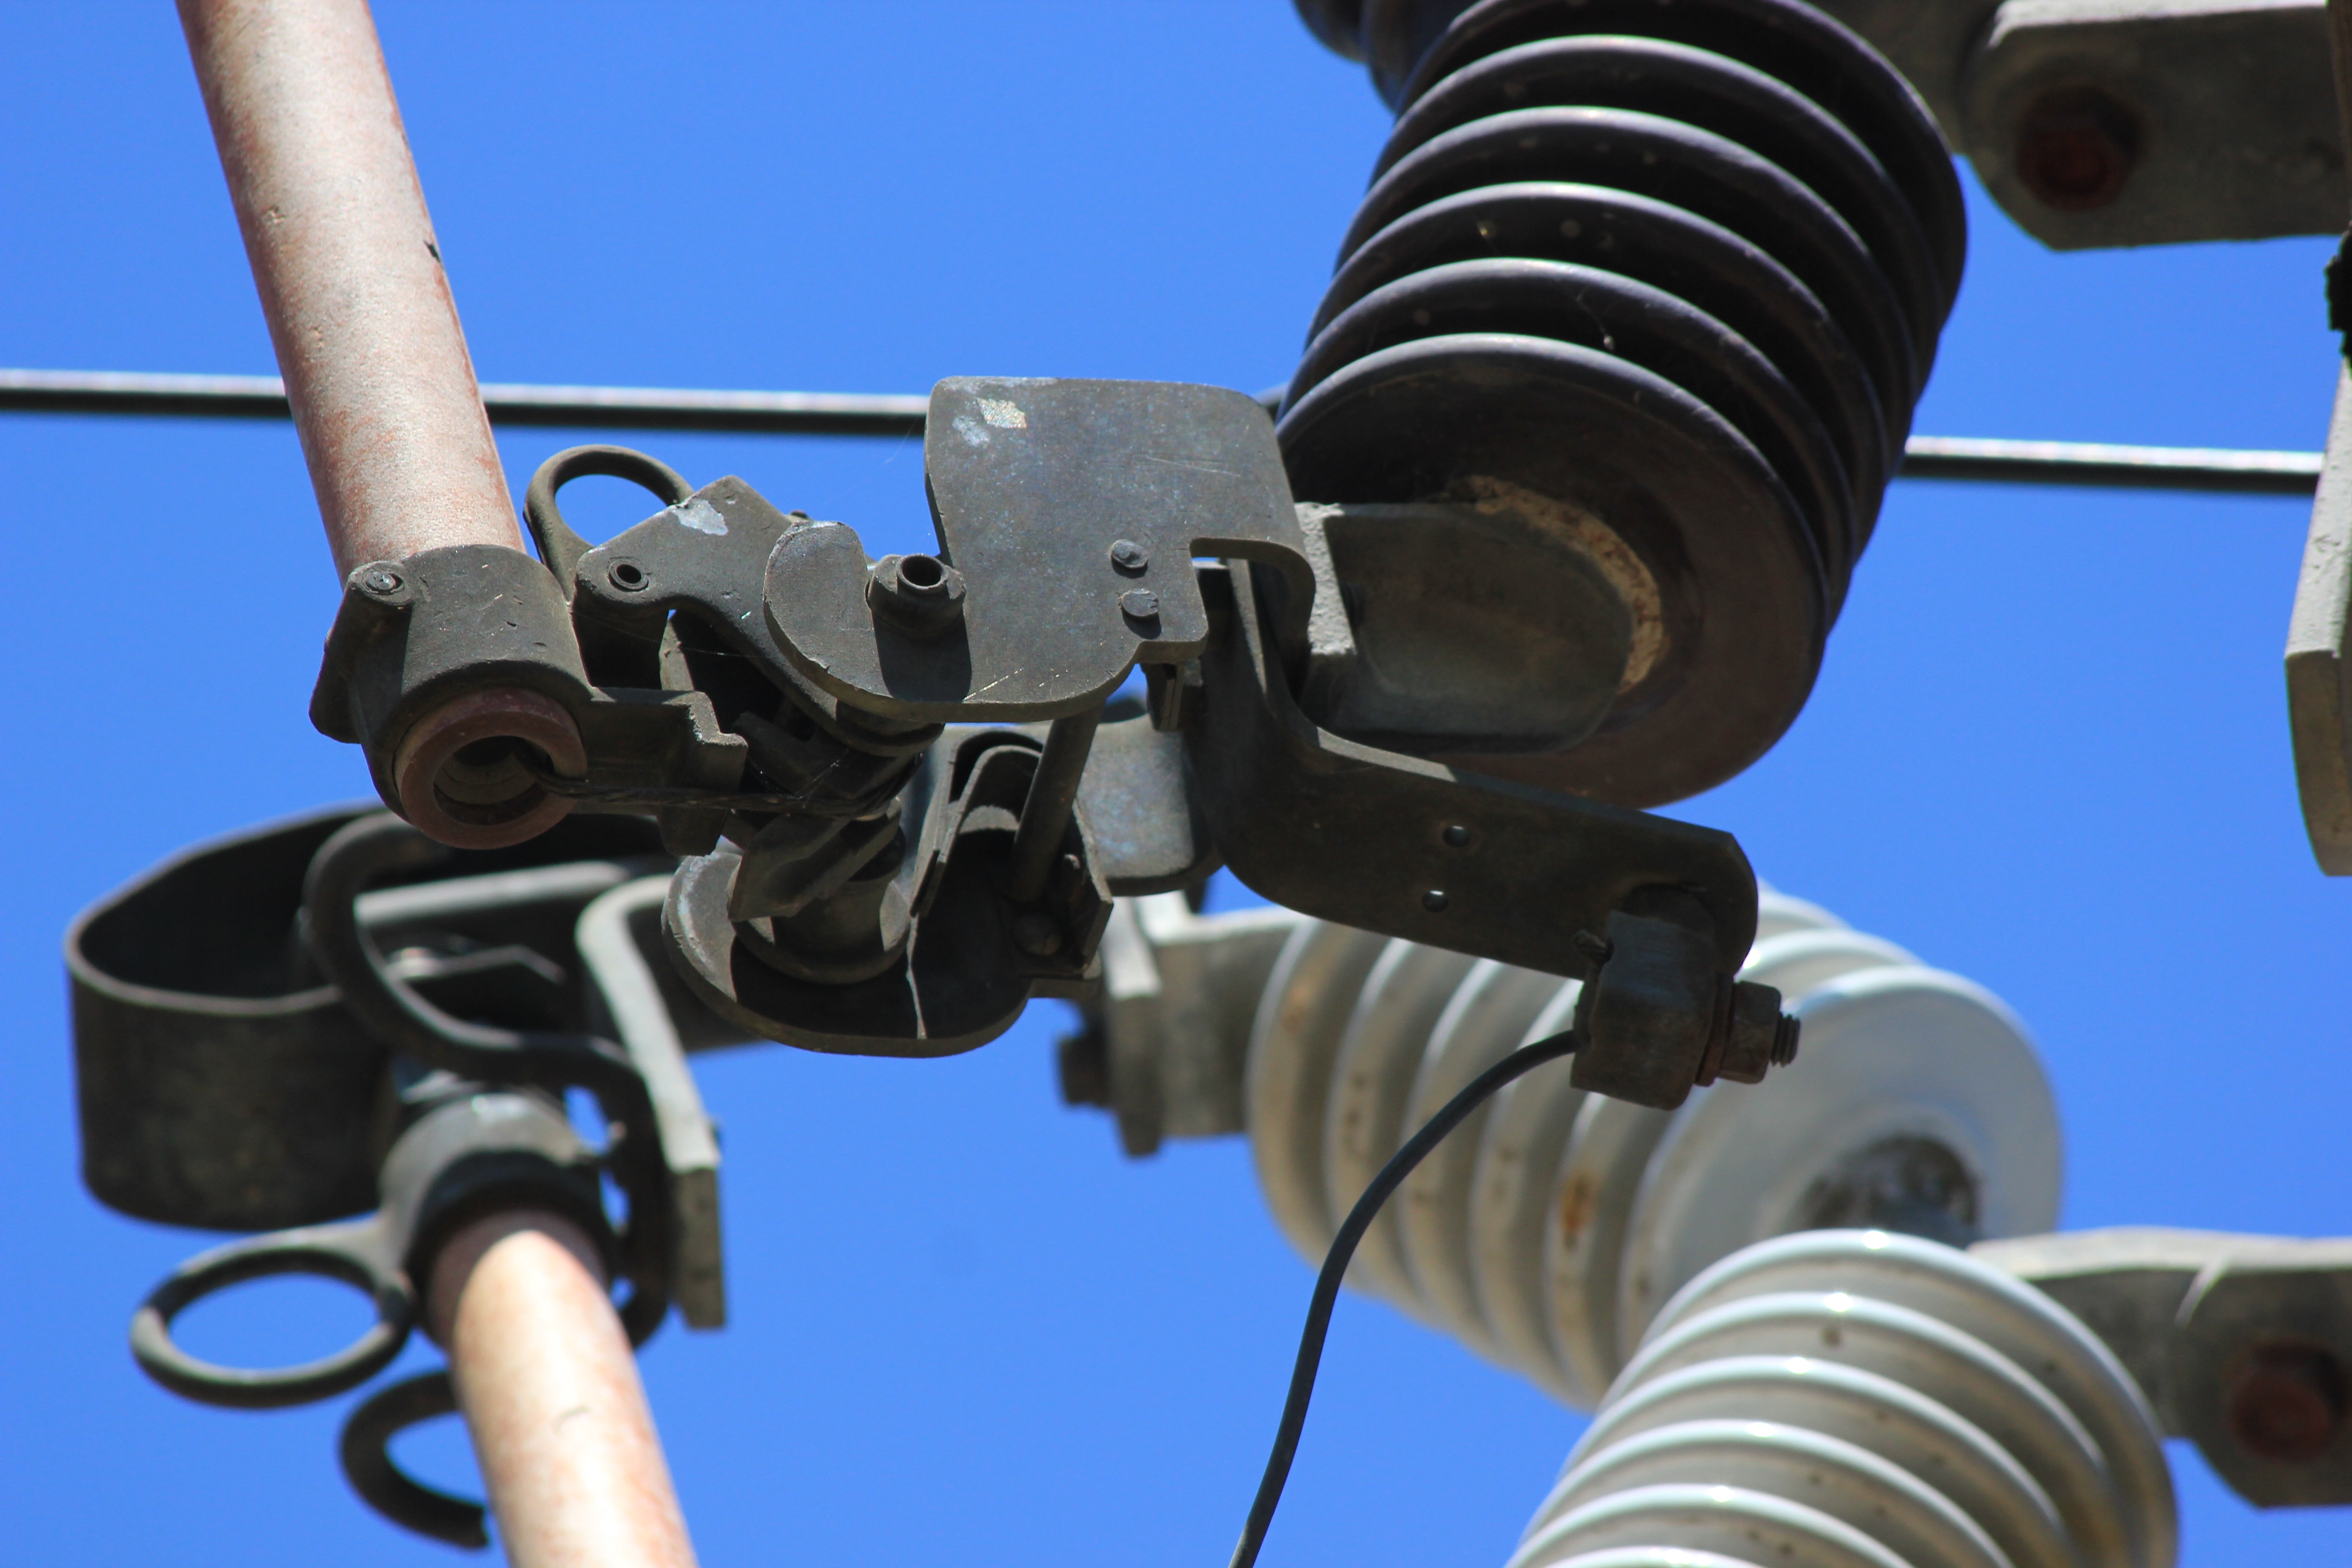
light, sky, aircraft, vehicle, machine, electricity, weapon, gun, cannon, cables, aircraft engine, optical instrument